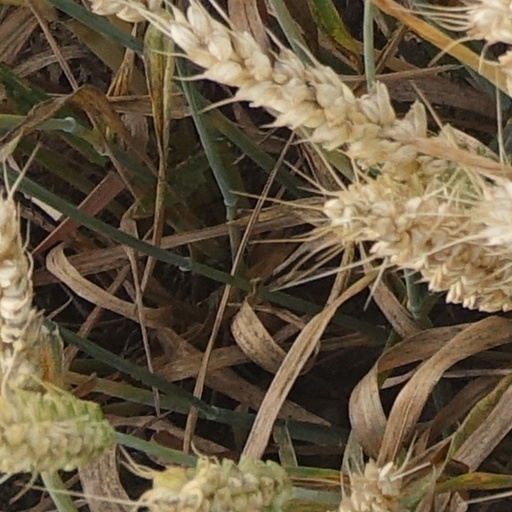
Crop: wheat